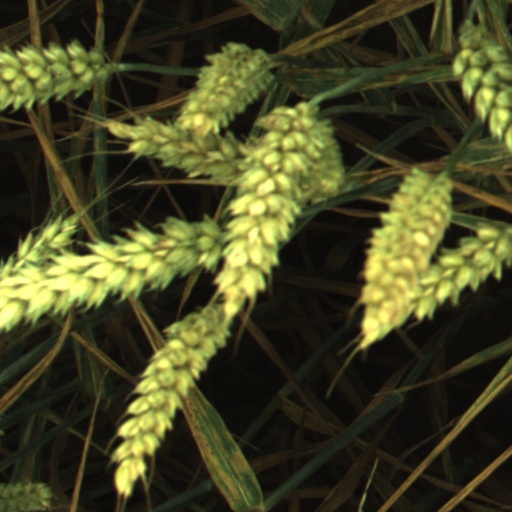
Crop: wheat